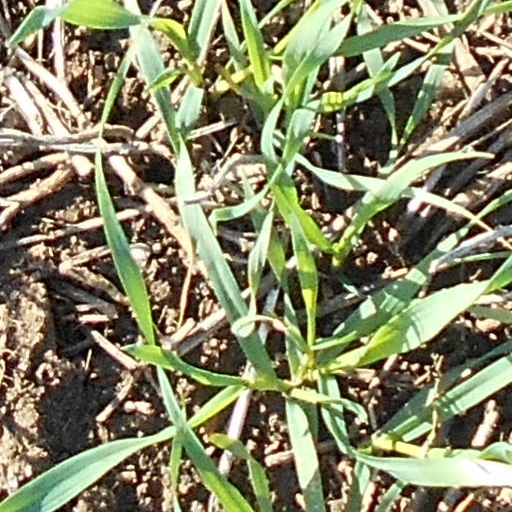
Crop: wheat